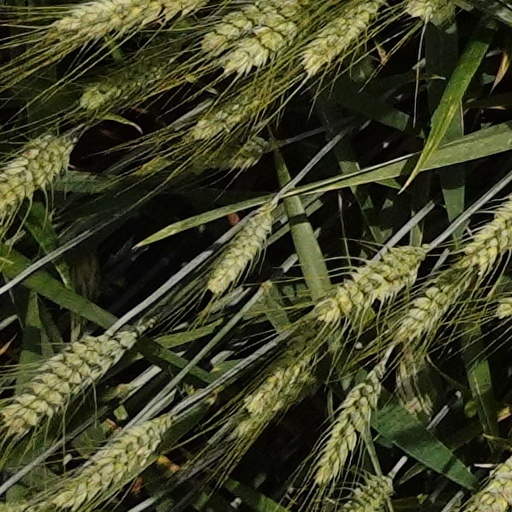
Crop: wheat